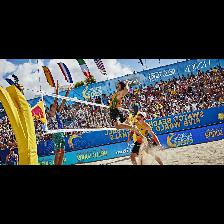
Label: Human